Judas José Romo y Gamboa

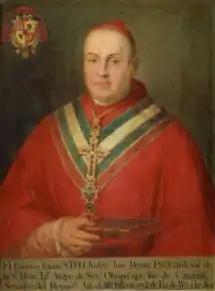

Judas José Romo y Gamboa (7 January 1779 – 11 January 1855) was a Spanish prelate of the Catholic Church who served as Cardinal Archbishop of Seville. Previously he had served as Bishop of Canarias in the Canary Islands.